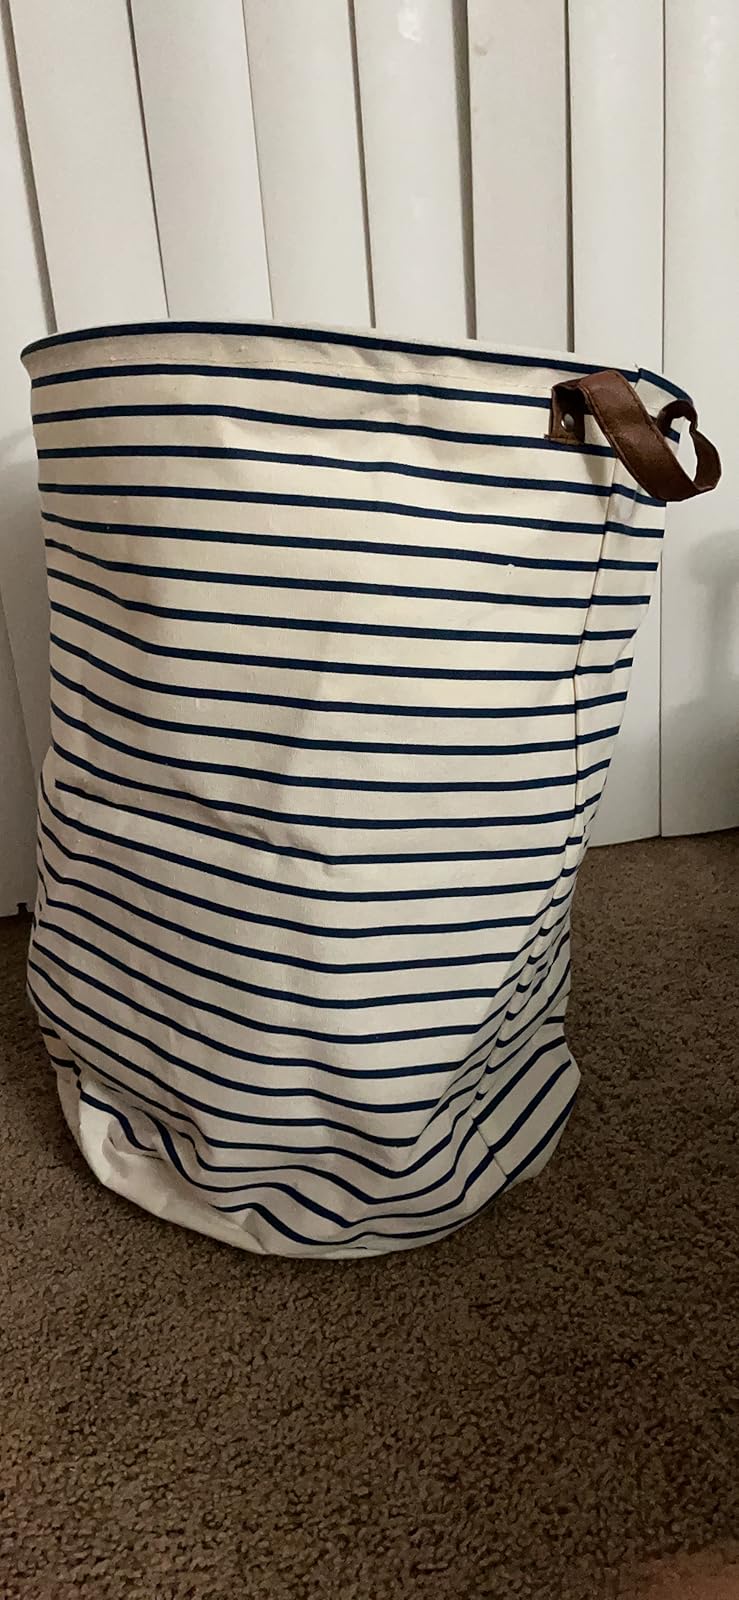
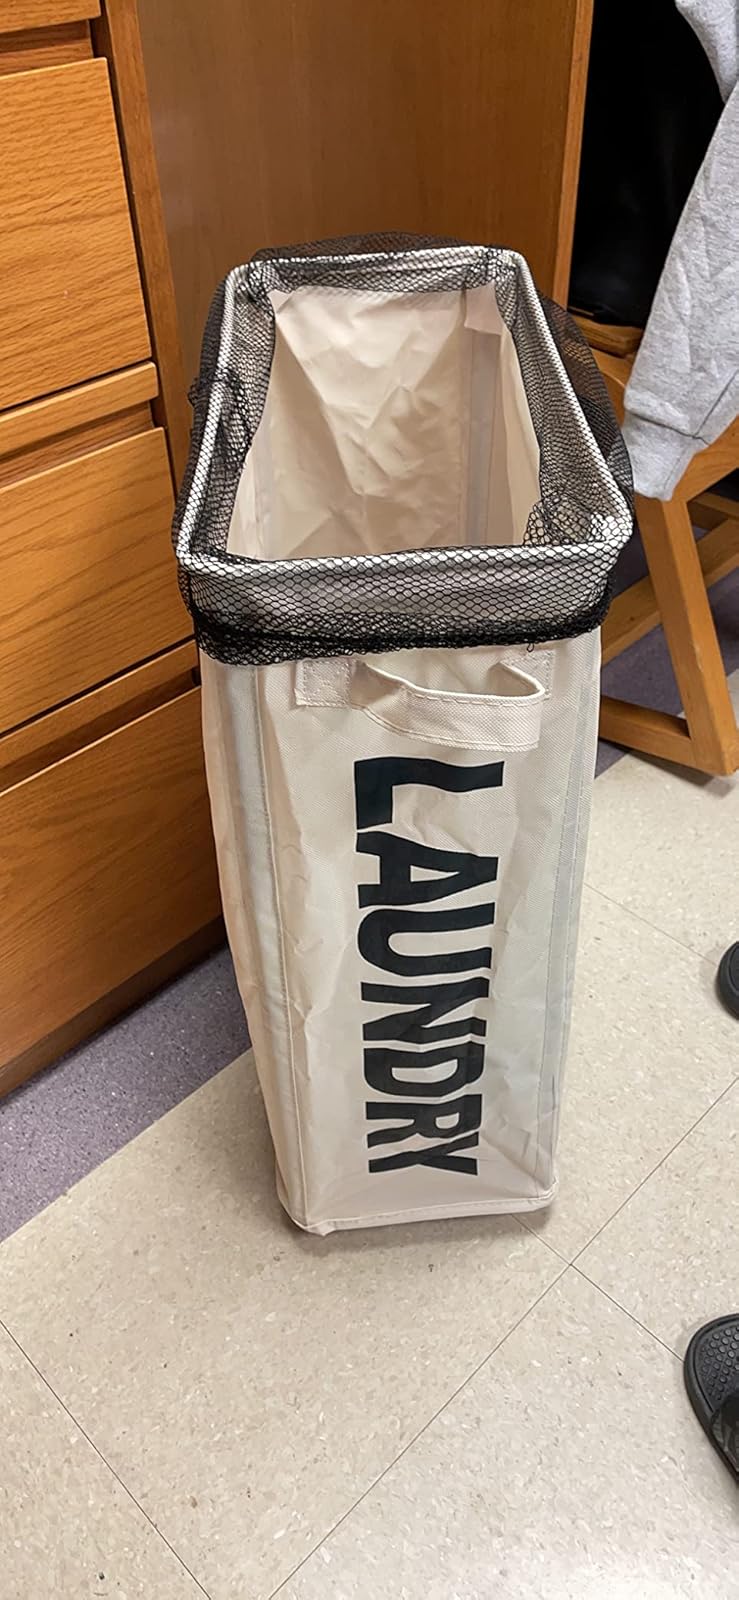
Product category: items_hamper
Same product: no